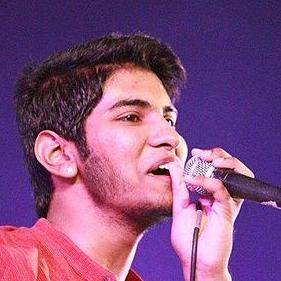
Age: 22